Whitechapel (UK Parliament constituency)

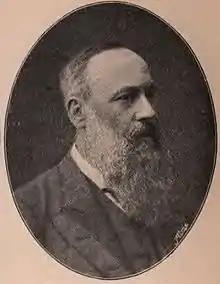
Montagu

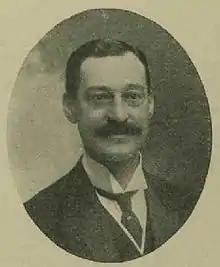
Samuel

Another General Election was required to take place before the end of 1915. The political parties had been making preparations for an election to take place and by the autumn of 1914, the following candidates had been selected;